Crusades

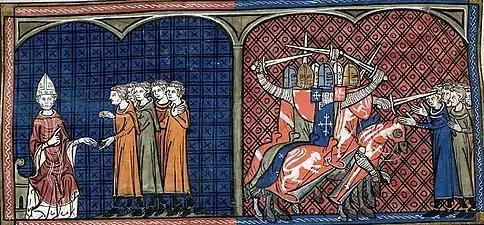
Miniatures showing Pope Innocent III excommunicating, and the crusaders massacring, Cathars (BL Royal 16 G VI, fol. 374v, 14thcentury)

The Seventh Crusade (1248–1254) was the first of the two Crusades led by Louis IX of France. Also known as the Crusade of Louis IX to the Holy Land, its objective was to reclaim the Holy Land by attacking Egypt, the main seat of Muslim power in the Middle East, then under as-Salih Ayyub, son of al-Kamil. The Crusade was conducted in response to setbacks in the Kingdom of Jerusalem, beginning with the loss of the Holy City in 1244, and was preached by Innocent IV in conjunction with a crusade against emperor Frederick II, the Prussian crusades and Mongol incursions.